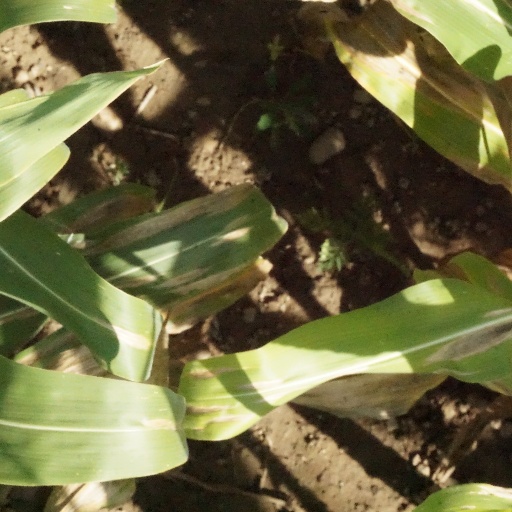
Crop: maize; corn